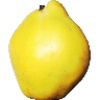
Label: Quince 1